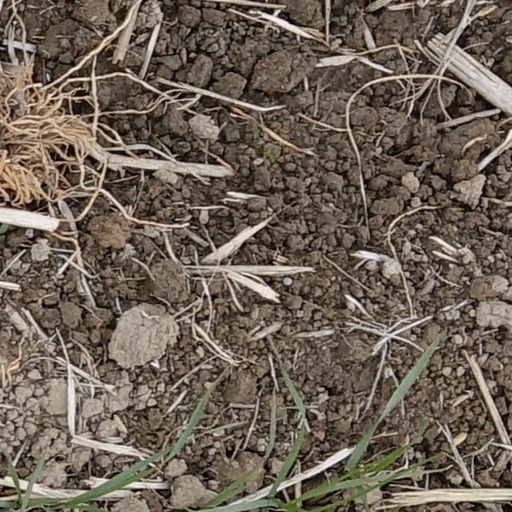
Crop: wheat